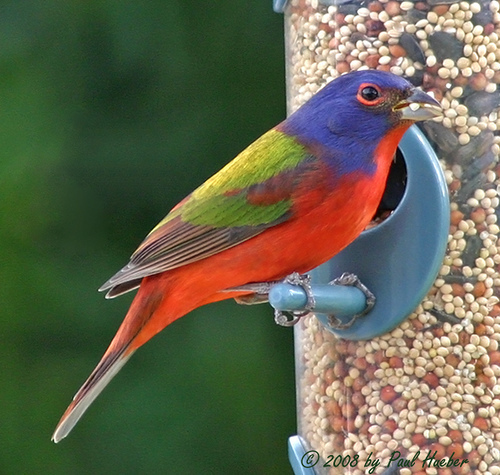
a distinct red bird with a blue head, green wings and a red eyering.
a very colorful bird with a red body, purple head and green and brown wings.
the bird has a lot of color, with it's crown and nape in bluish purple, it's throat, breast and belly in red and it's covert in green color.
small red yellow blue and brown bird with long tarsus and medium beak
this is a very colorful bird with many different colors all around.
this bird has wings that are green and grey and has a red belly and blue head
this particular bird has a belly that is red with green wings and a blue head
this vibrantly colored bird has a red breast, red eye circles and blue head.
this bird is has a red breast, green wings and a blue head, the eye ring is also red.
this is a very colorful bird with a bright red check, purple head, lime green and black wings, and a red circle around its eyes.
Species: Painted Bunting